Florida Azalea Festival

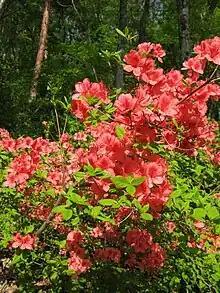
Rhododendron kaempferi, commonly called the Torch or Kaempfer azalea

The Florida Azalea Festival is a two-day event held annually in Palatka, Florida, on the first weekend of March. The festival celebrates the seasonal arrival of the azalea blossom to the northeast Florida region.